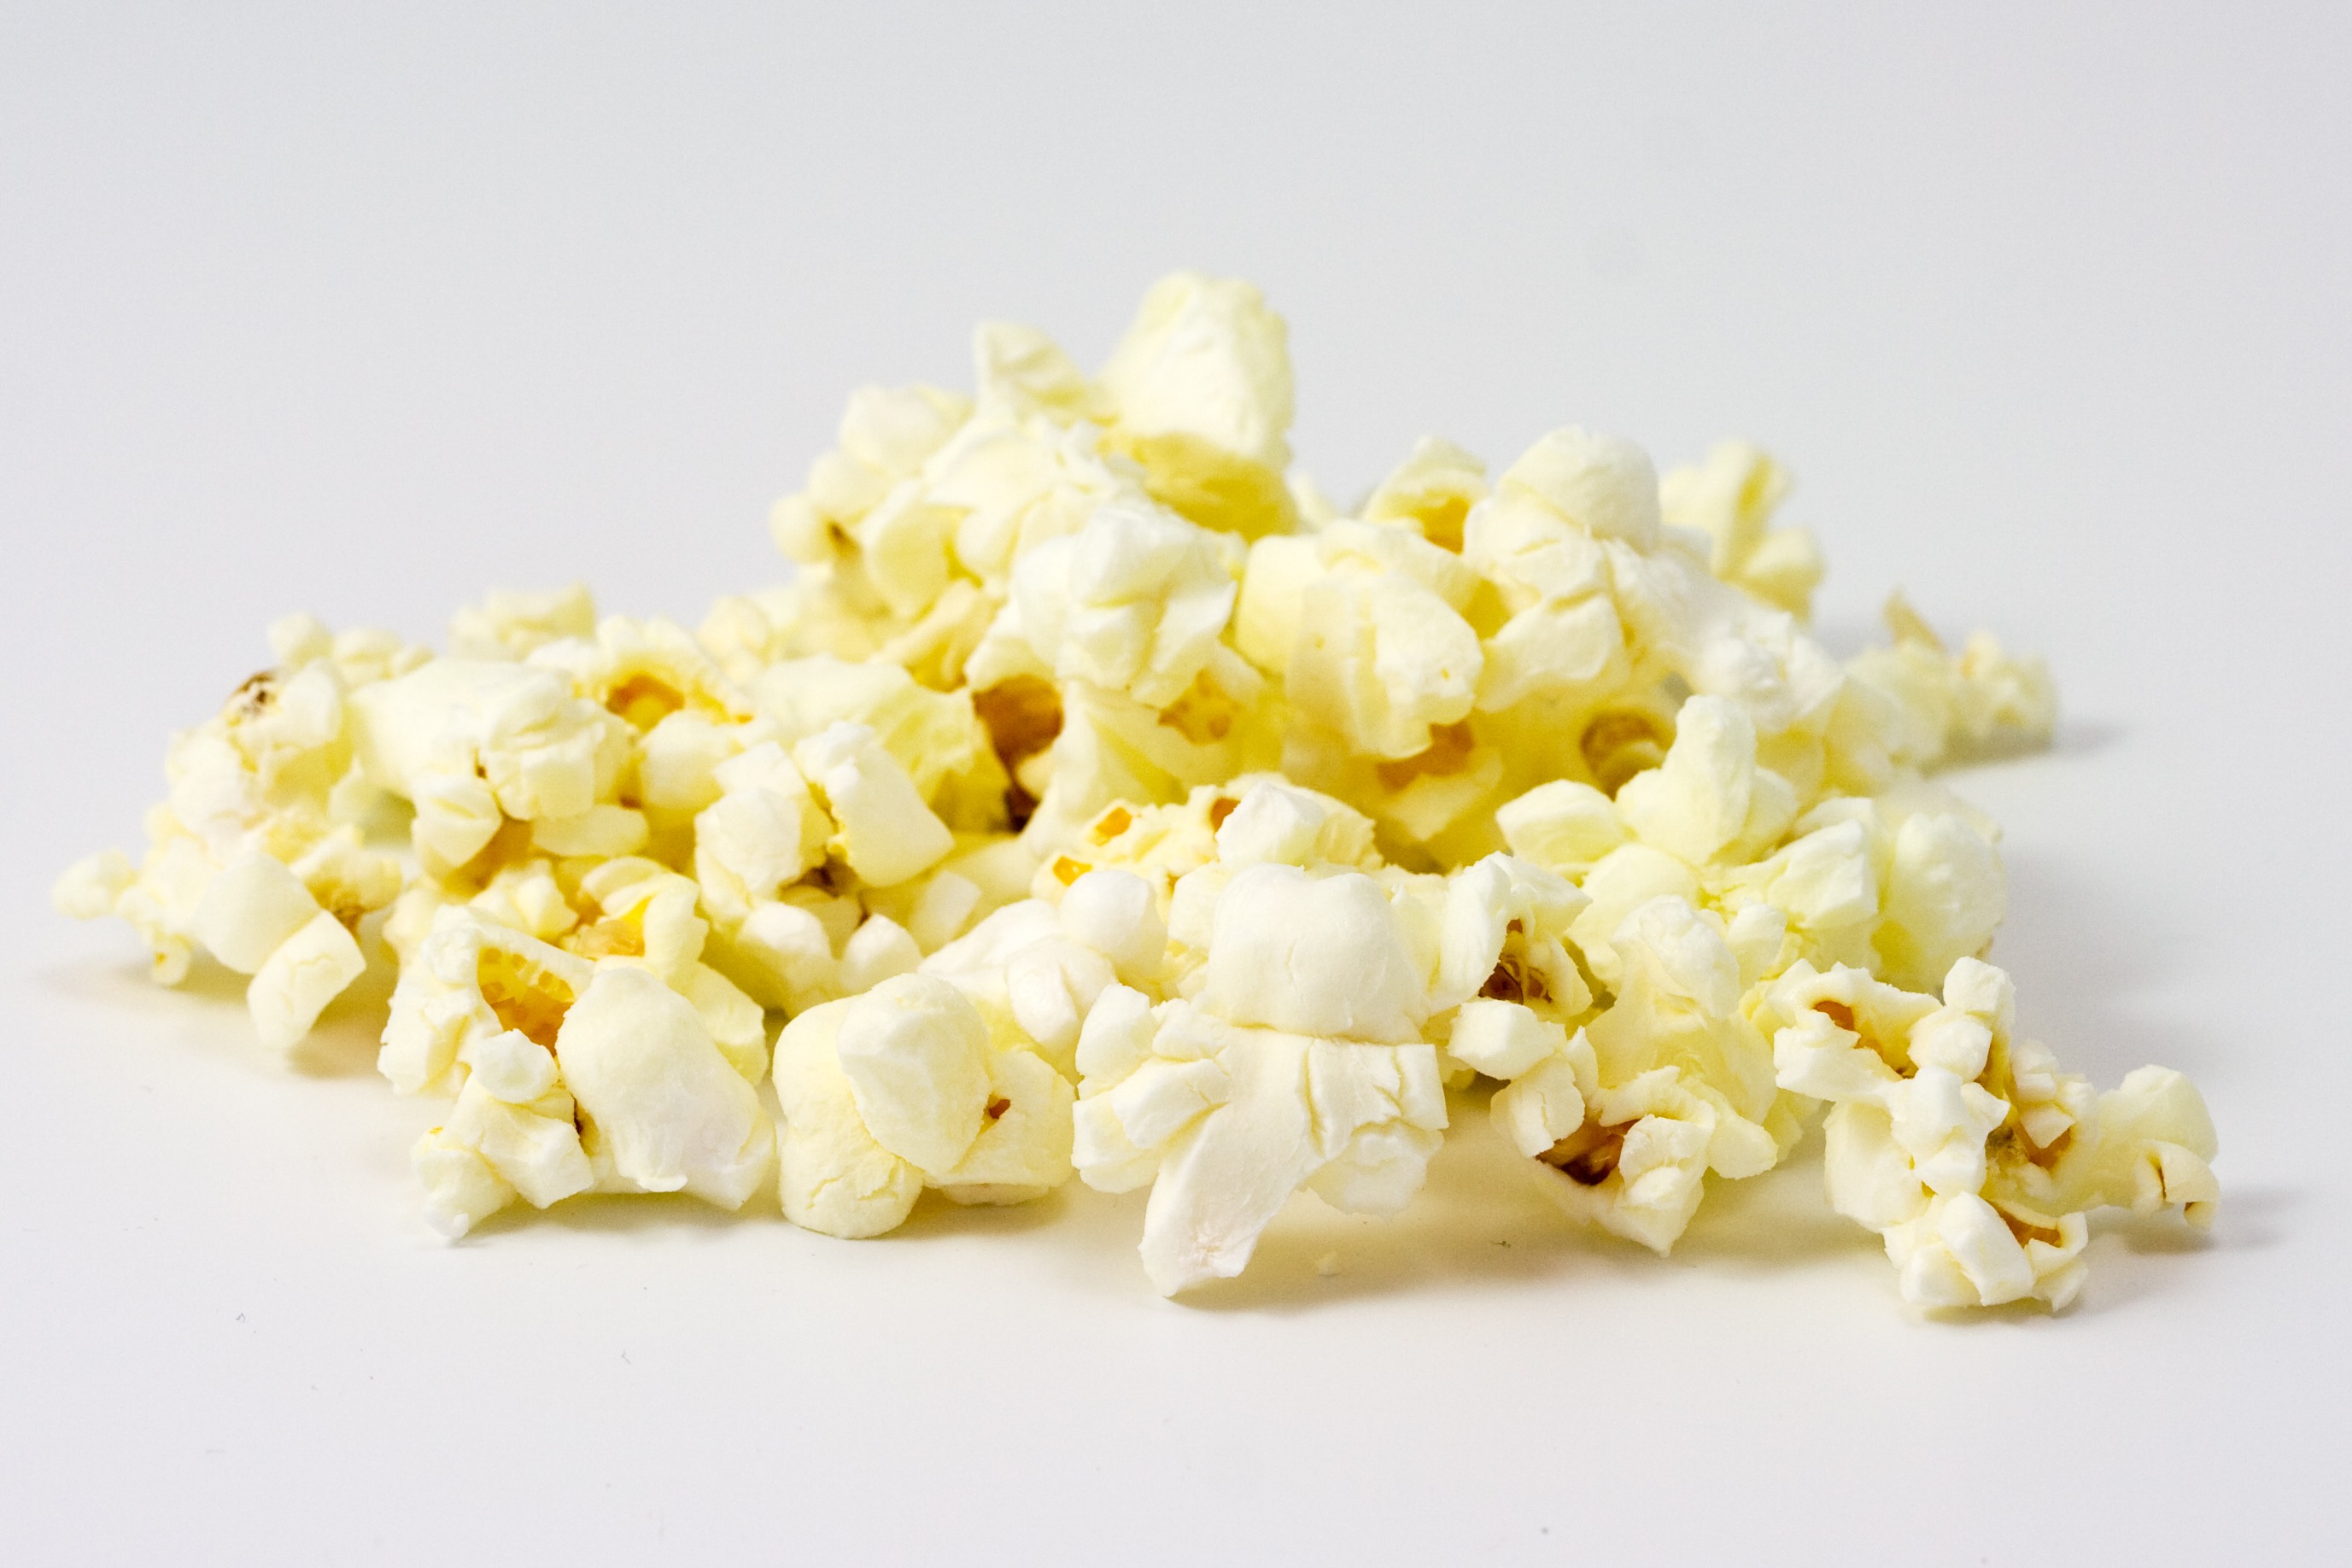
sweet, dish, food, produce, vegetable, corn, popcorn, pop, cinema, snack food, kettle corn